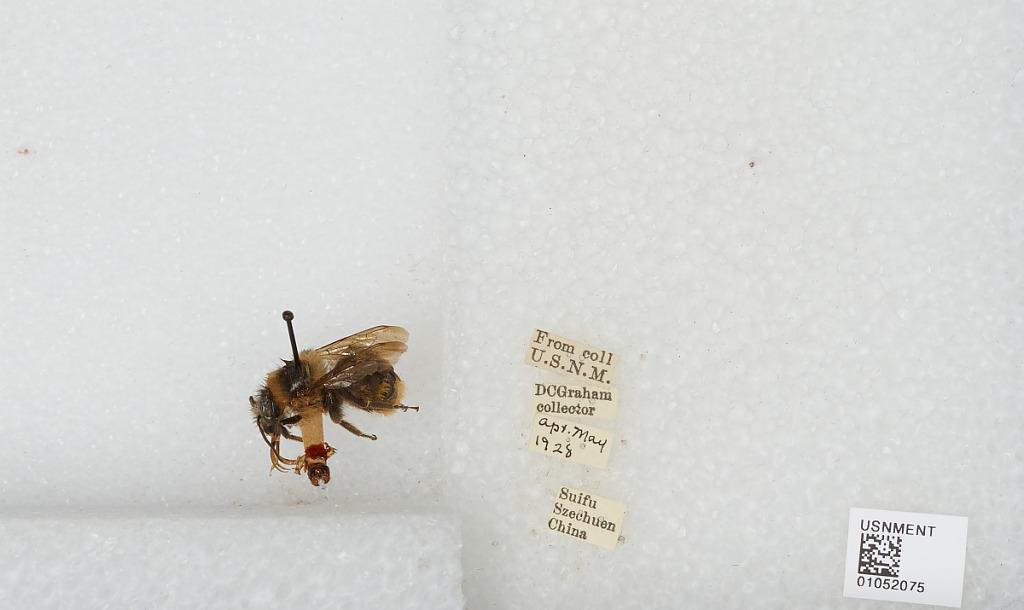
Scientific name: Bombus sp.
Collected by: D. Graham
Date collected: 1928-4-
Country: China
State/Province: Sichuan
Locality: Yibin